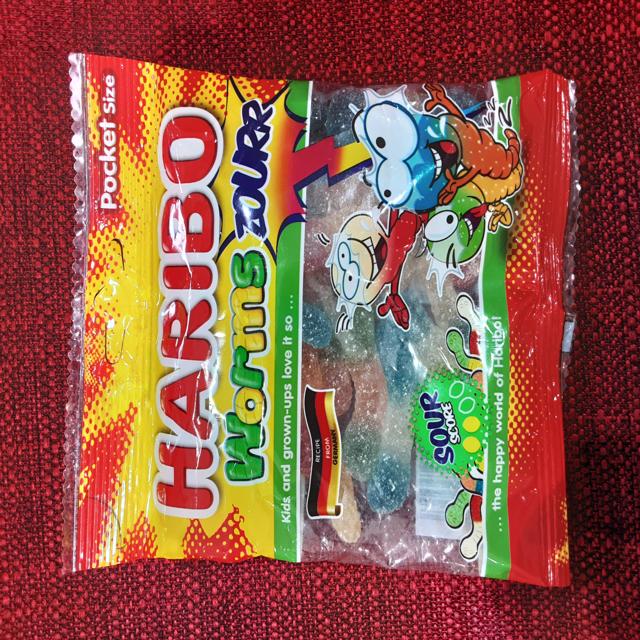
Label: plastics